Semsvannet

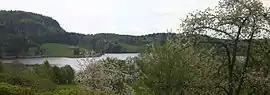
View of Semsvannet, Skaugumsåsen and Tangen

Semsvannet is a lake in Asker municipality in Akershus county, southwest of Oslo, in Norway. The lake is situated close to, for the Norwegians, famous places such as the ridge Skaugumsåsen, the old cultural house Tangen and Skaugum the official residence of the heir to the throne of Norway, i.e. the crown prince or princess of Norway. The status of Semsvannet as a nature reserve was upgraded when the area was protected as a conservation area October 2, 1992. The lake and its vicinity was elected a millennium site in the year 2000.